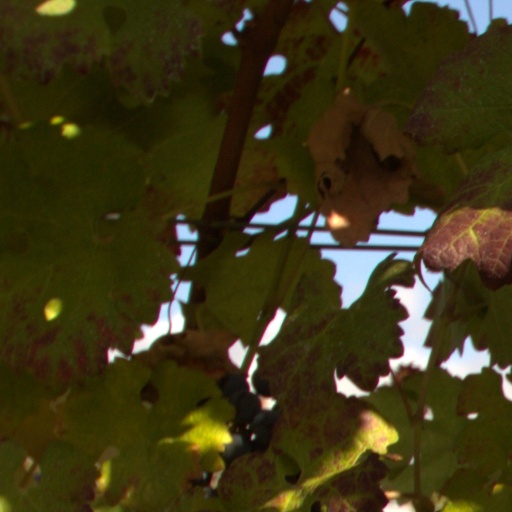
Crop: grape